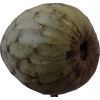
Label: cherimoya